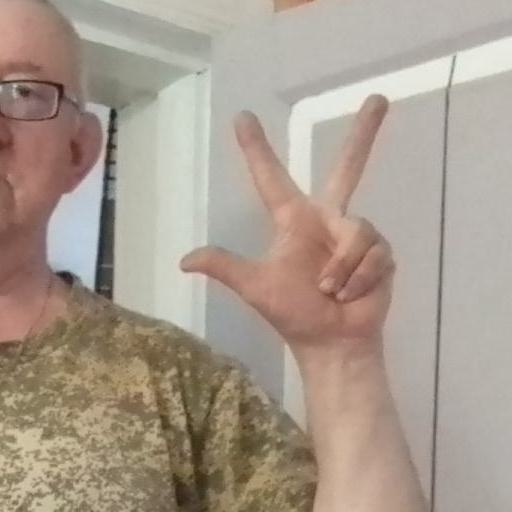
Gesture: three2